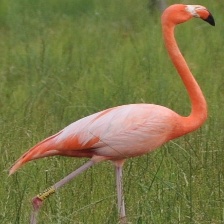
Species: AMERICAN FLAMINGO
Scientific name: PHOENICOPTERUS RUBER